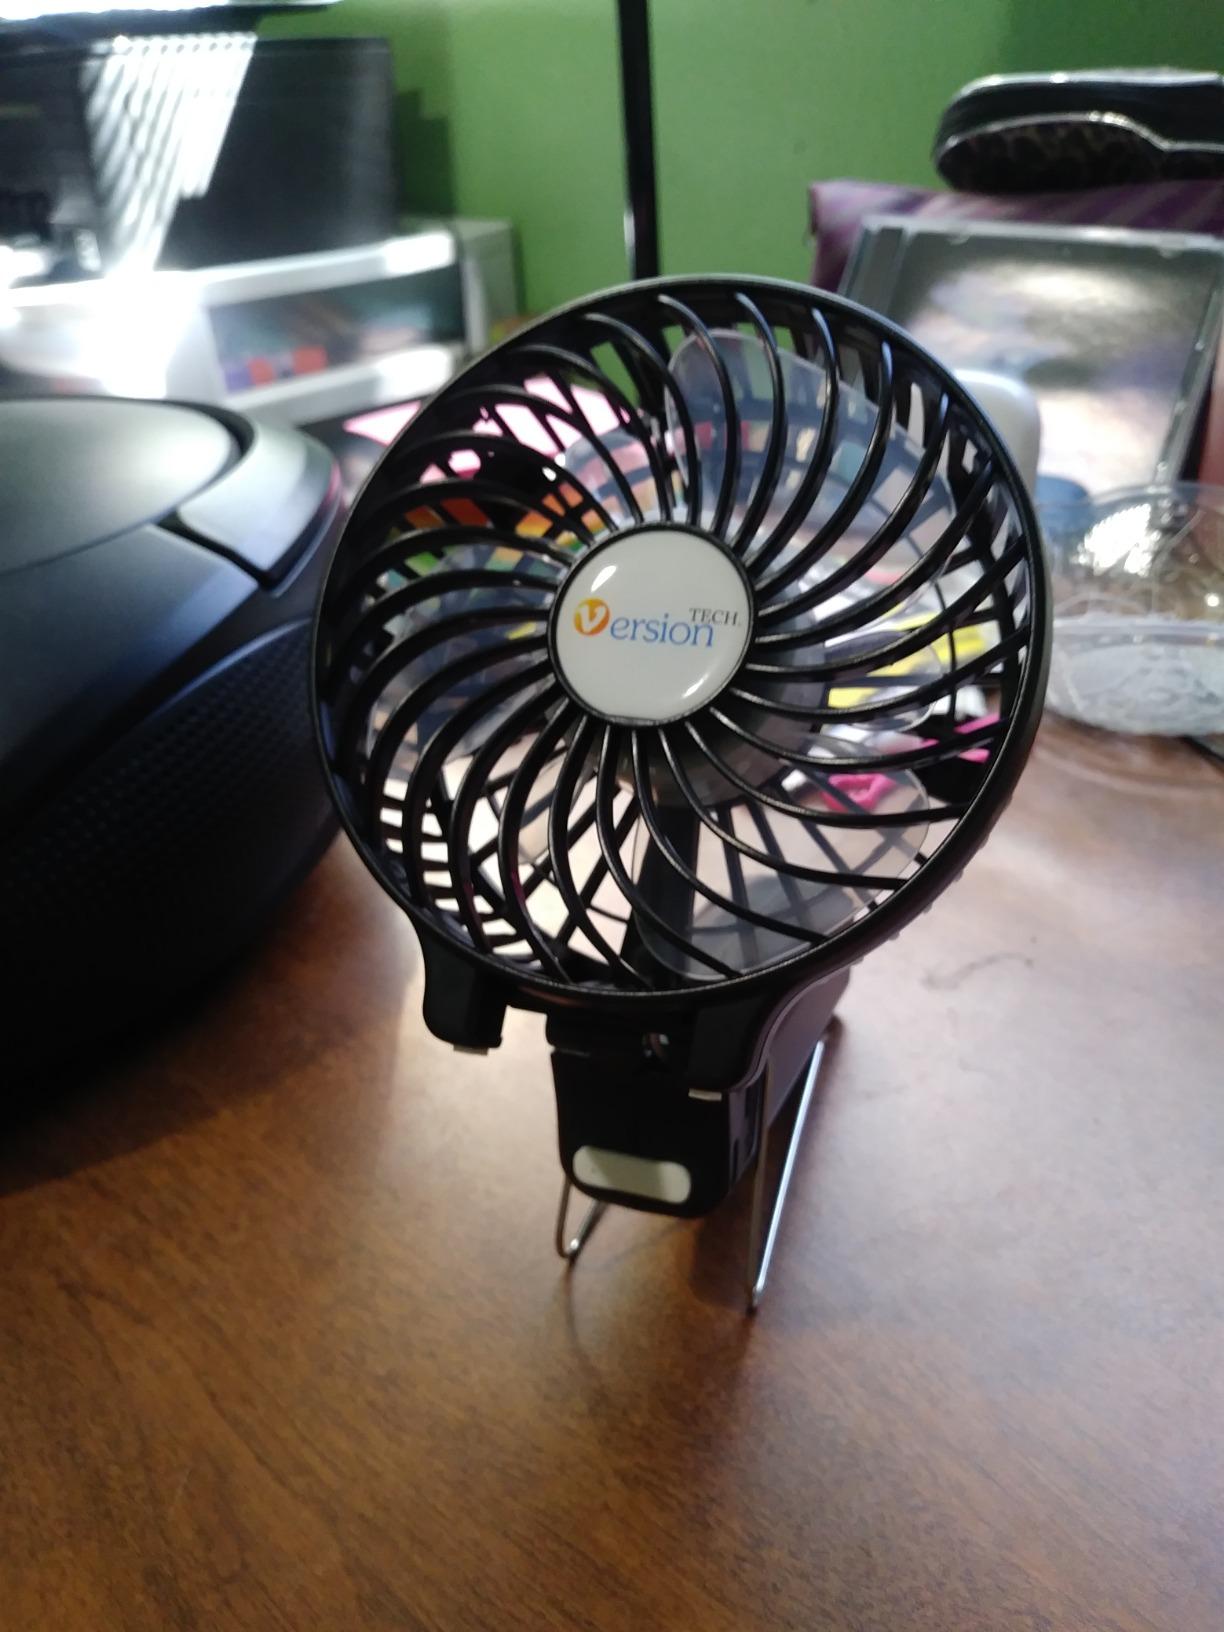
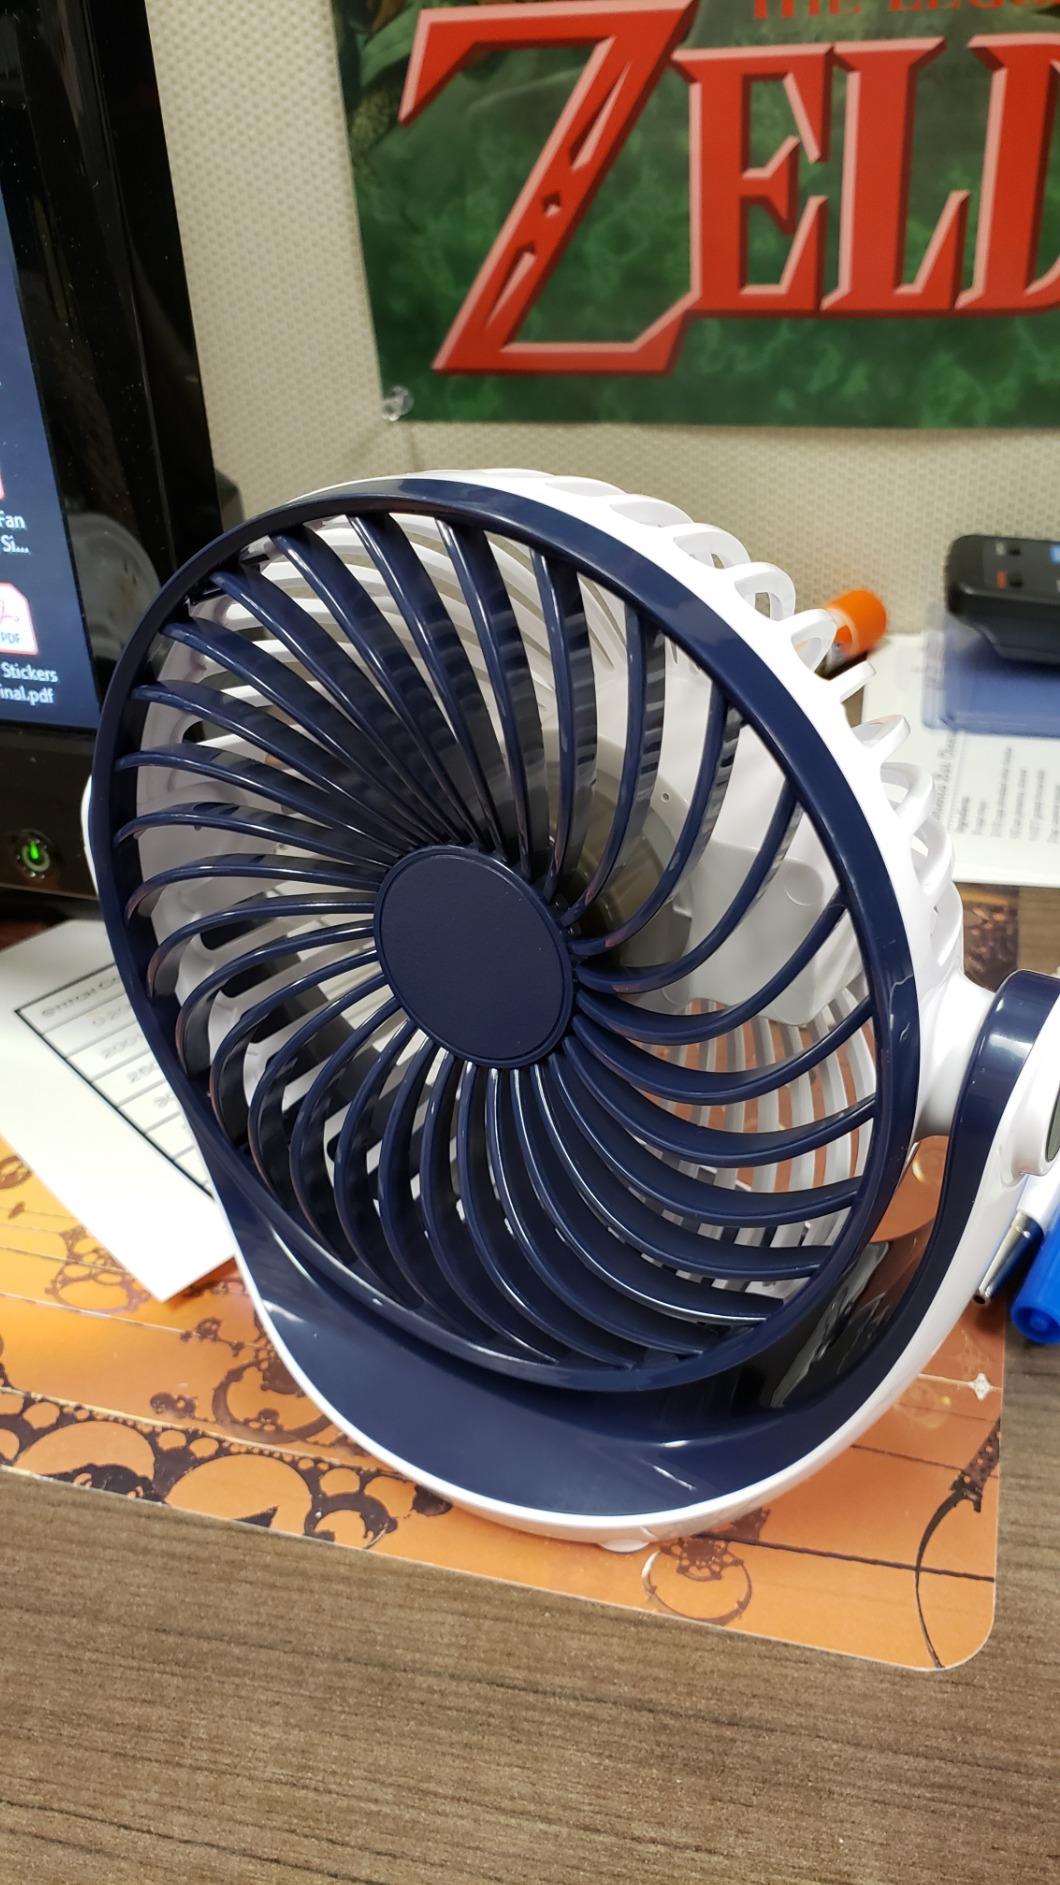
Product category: fan
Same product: no